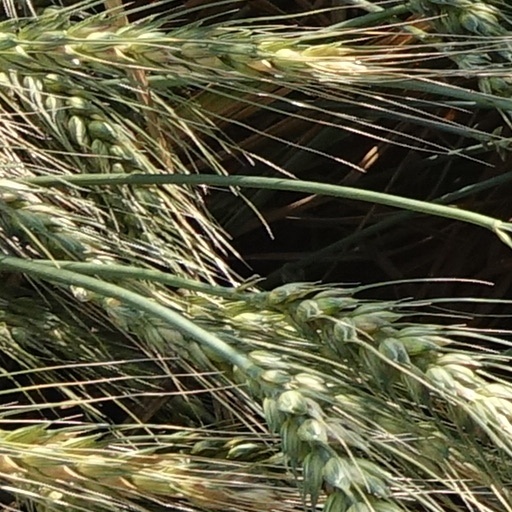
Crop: wheat